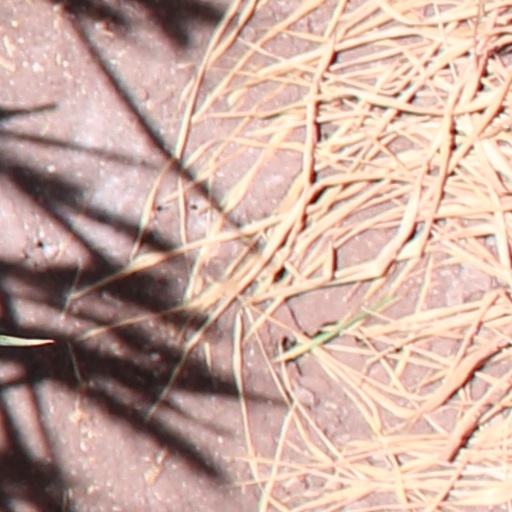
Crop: wheat